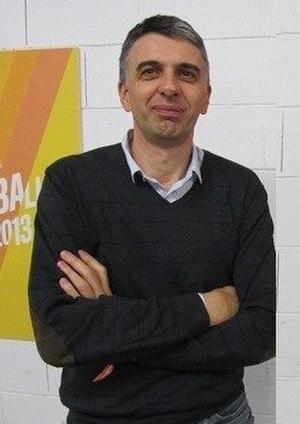
Dragan Đukić, né le 9 août 1962 à Aranđelovac, est un entraîneur serbe de handball.